Barnenez

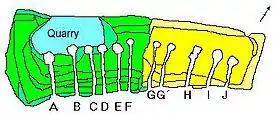
Simplified plan. Cairn 1 marked in yellow, Cairn 2 in green.

In a first phase, a slightly trapezoidal mound of 32 m by 9 to 13 m was erected. It contained 5 chambers and was surrounded by a double kerb. The first phase favoured the use of dolerite.